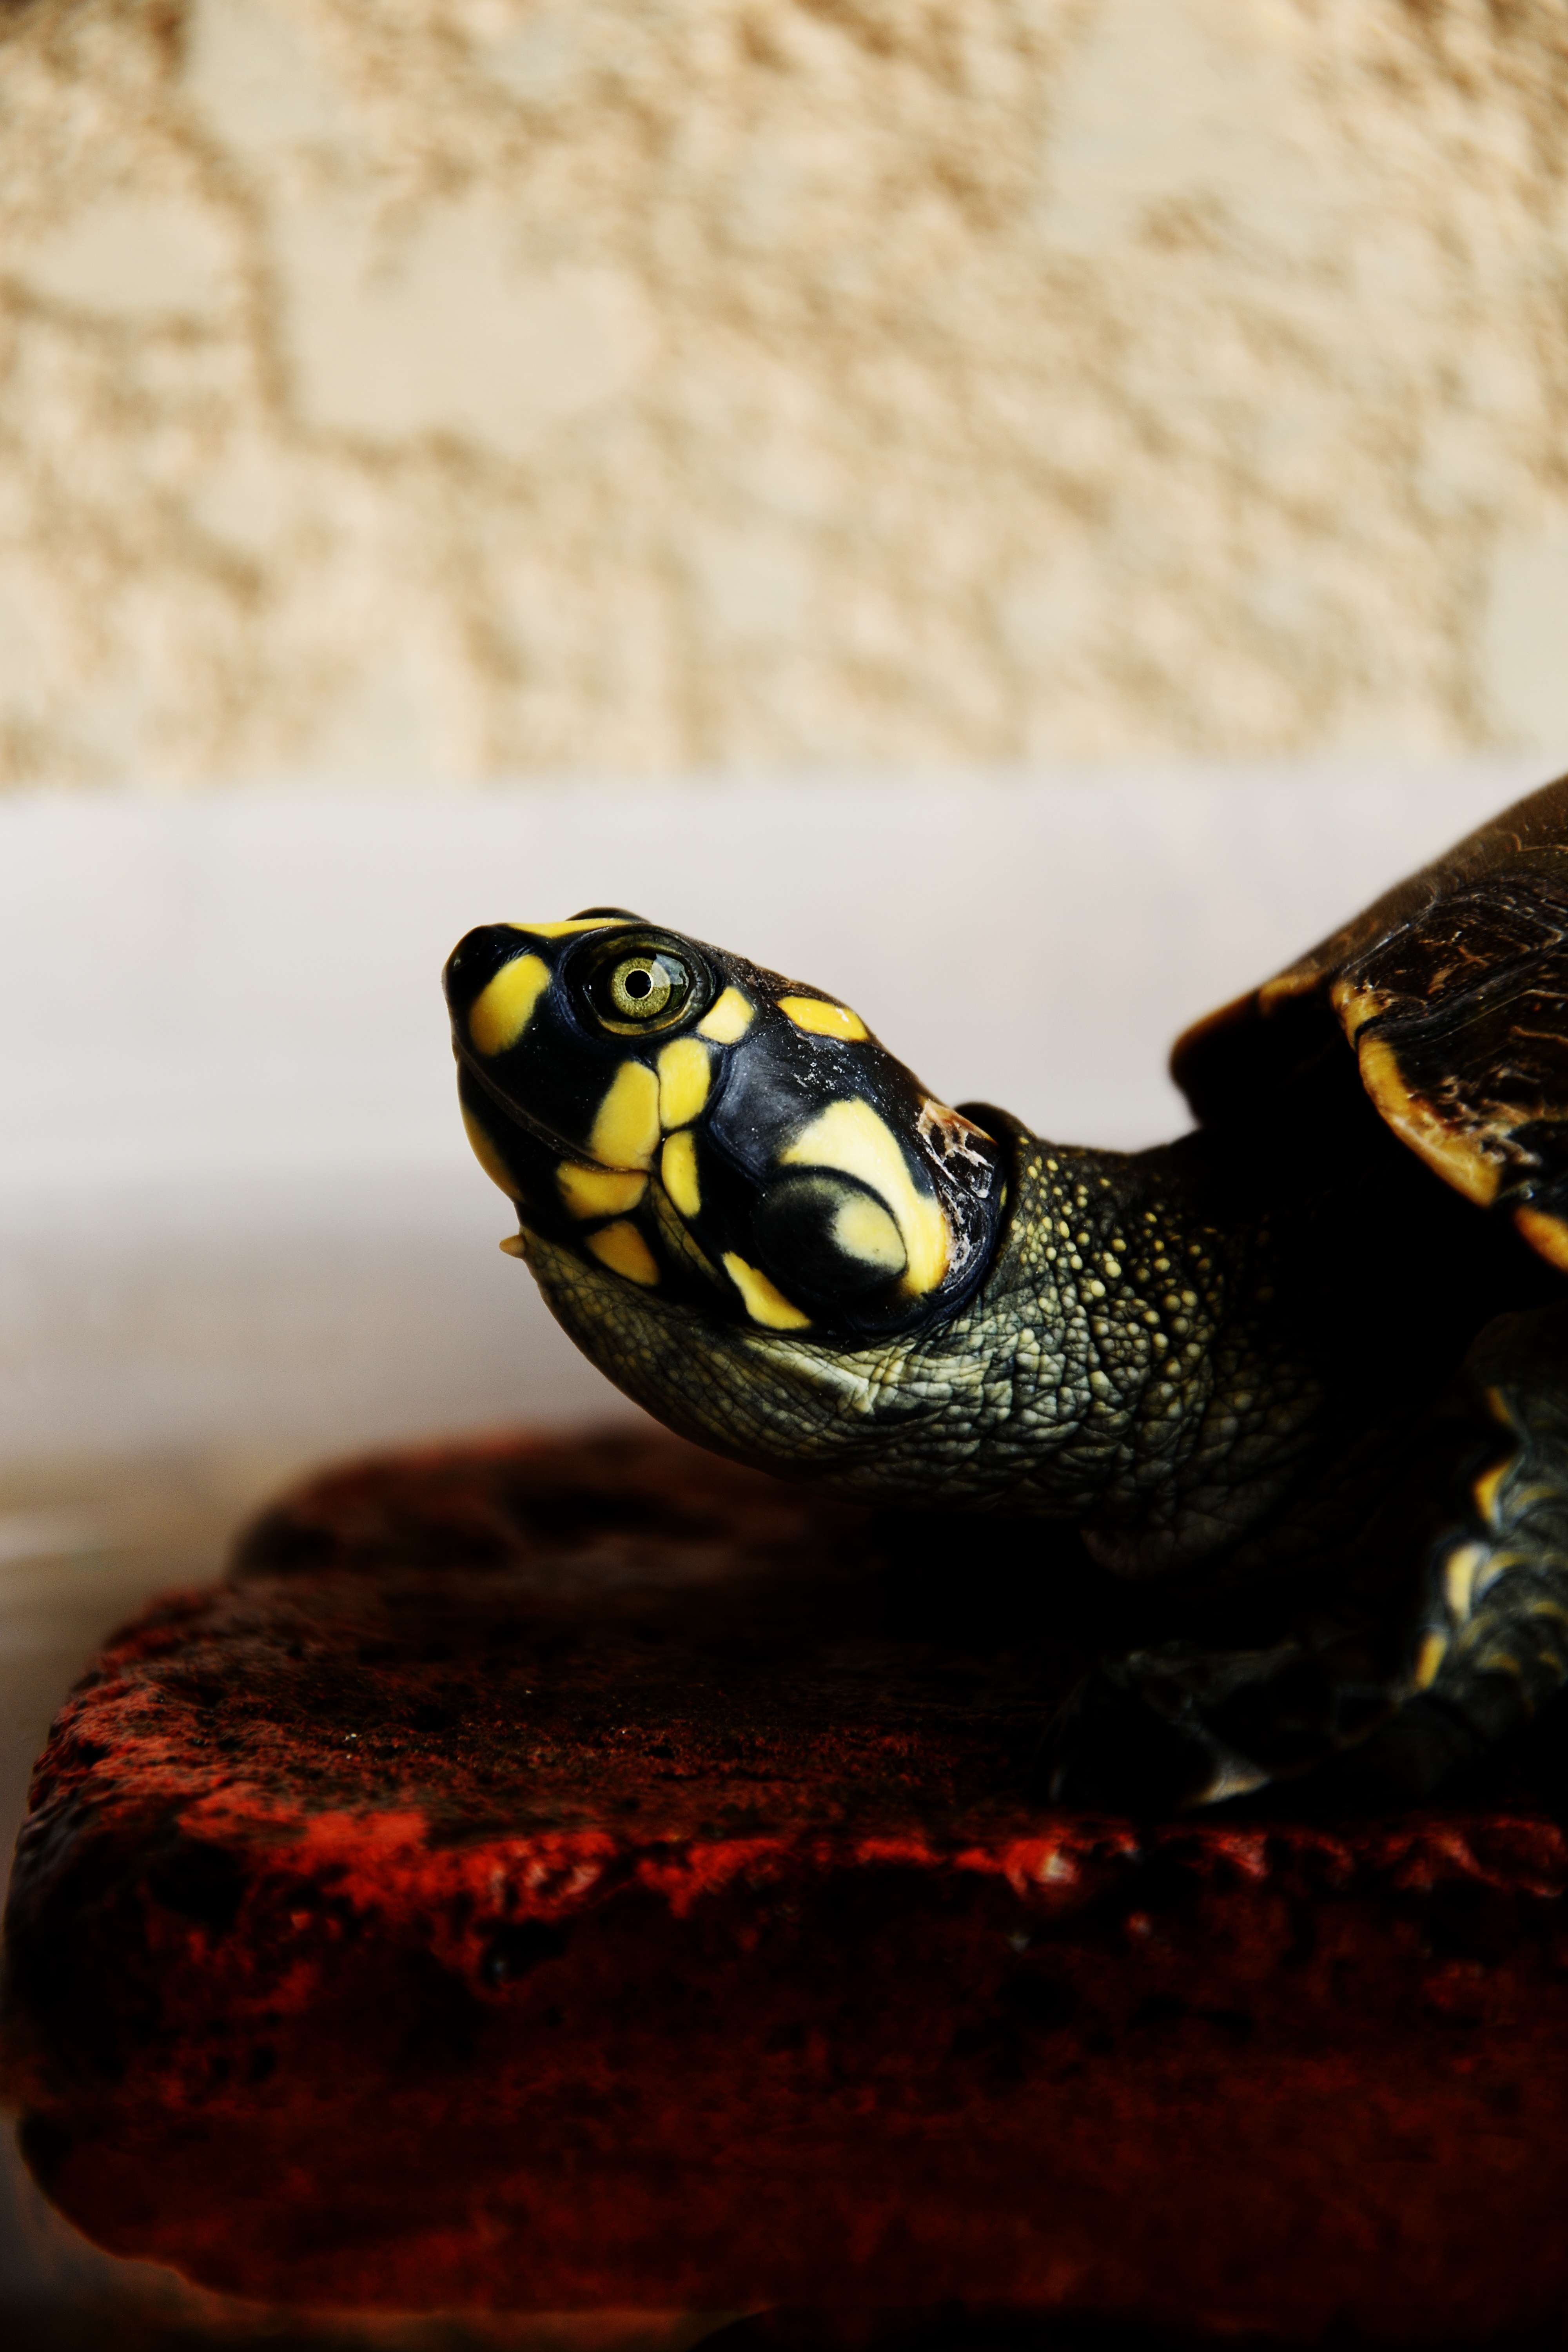
animal, wildlife, pet, turtle, reptile, yellow, fauna, shell, close up, snake, vertebrate, macro photography